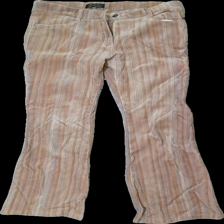
View: front
Type: Trousers
Category: Children
Brand: Not in the list
Brand text on label: Mode Rn de paris
Colors: Beige, Blue
Material: unknown
Pattern: Striped
Cut: Regular
Size: 152
Holes: Minor
Damage: hole
Damage location: top center
Price range: <50
Recommended usage: Export
Description: Striped cuorderoy pants